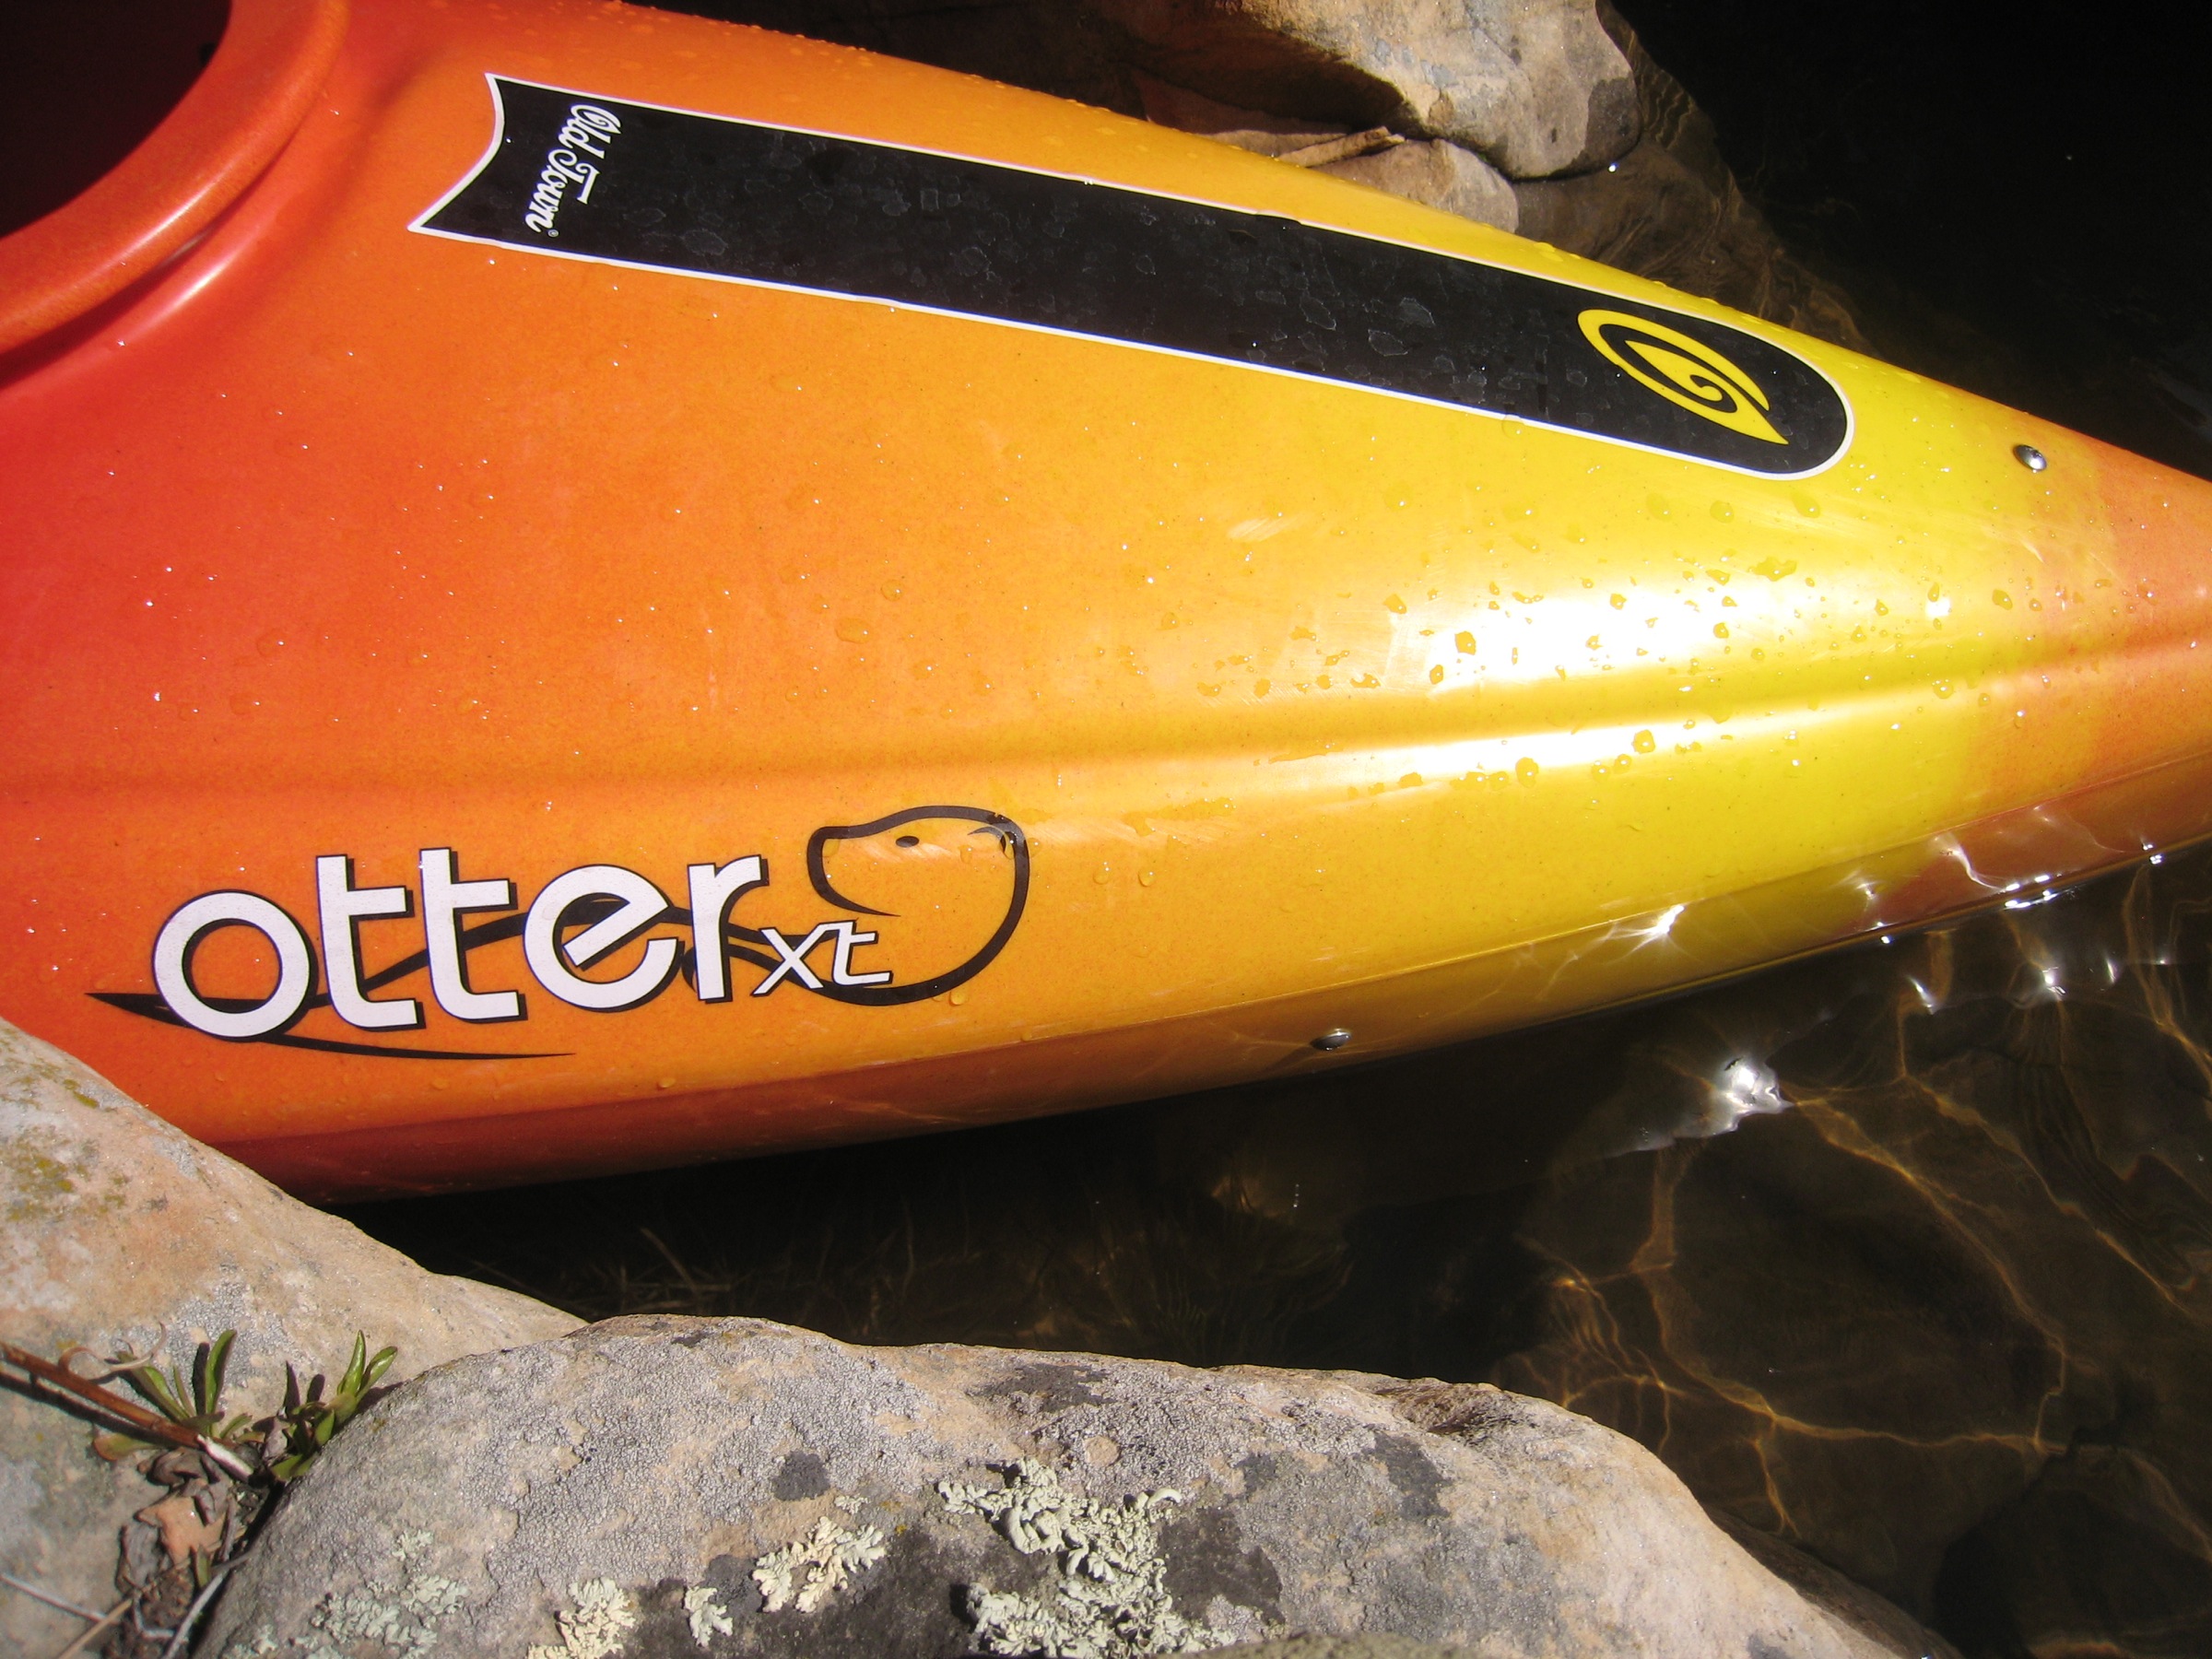
boat, paddle, vehicle, surfboard, yellow, kayak, sports equipment, arizona, bumper, boating, watercraft, automotive exterior, surfing equipment and supplies